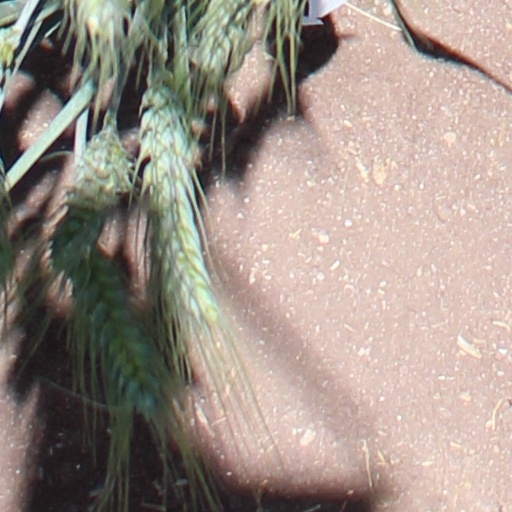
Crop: wheat